Quentin Lafargue

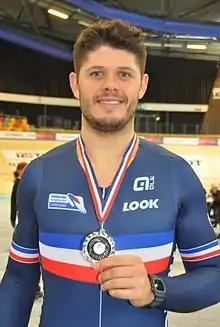
Quentin Lafargue in 2016

Quentin Lafargue (born 17 November 1990) is a French professional track cyclist. He rode at the 2015 UCI Track Cycling World Championships.